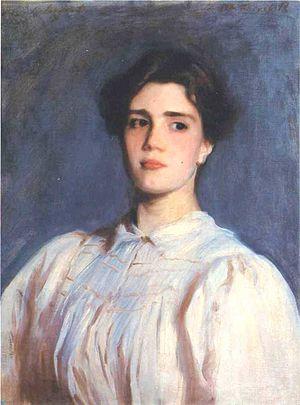
Cet article établit une liste de tableaux de John Singer Sargent, peintre américain né le 12 janvier 1856 à Florence et mort le 14 avril 1925 à Londres. Au long de sa carrière, Sargent a vécu essentiellement en Europe, où il a réalisé environ 900 peintures à l'huile et plus de 2 000 aquarelles, ainsi que de nombreux dessins au crayon et au fusain. La plupart de ses huiles sur toile sont des portraits.